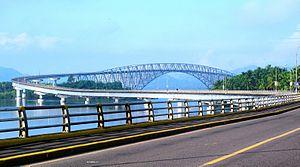
Cette liste de ponts des Philippines a pour vocation de présenter une liste de ponts remarquables des Philippines, tant par leurs caractéristiques dimensionnelles, que par leur intérêt architectural ou historique.